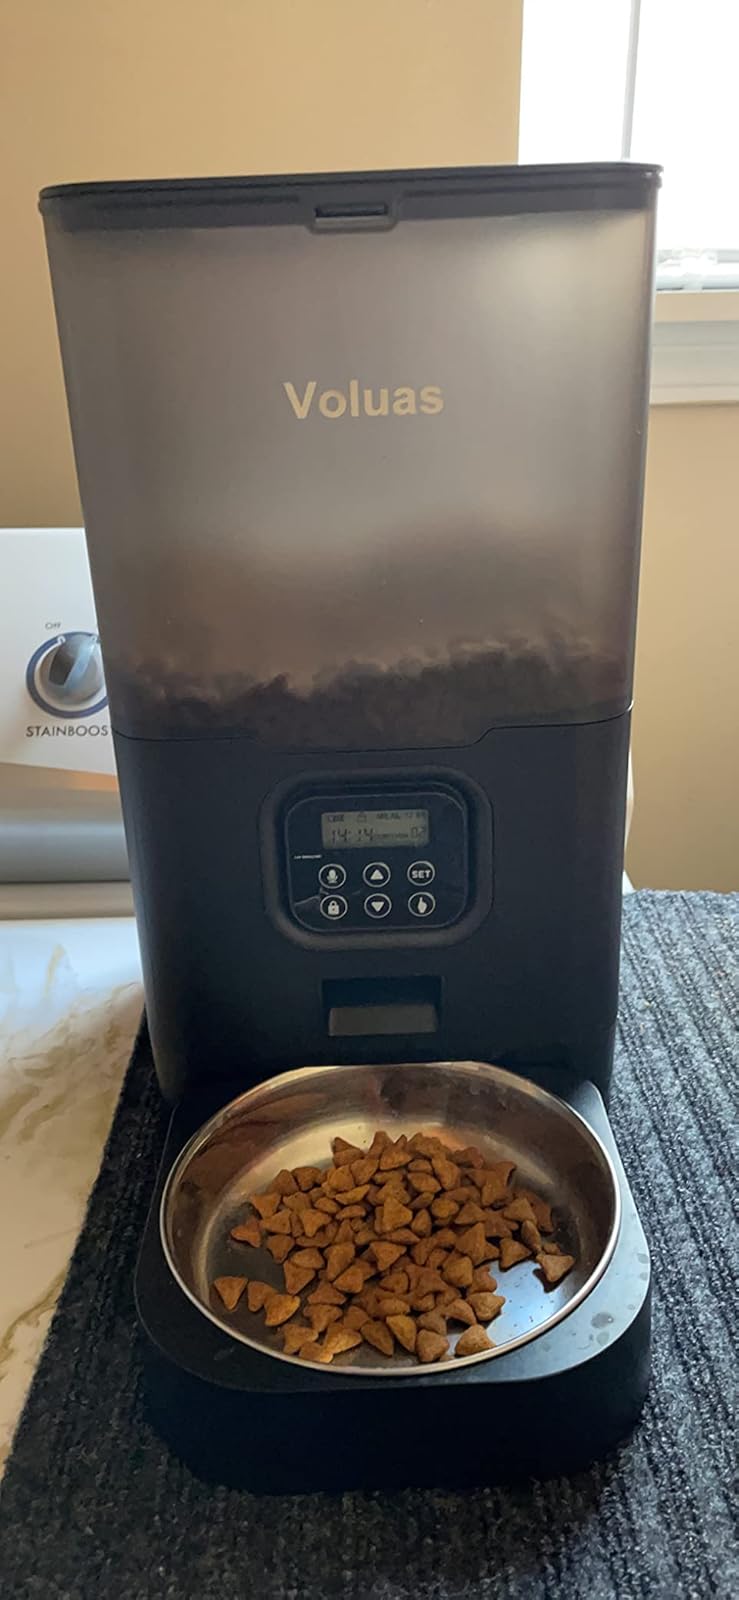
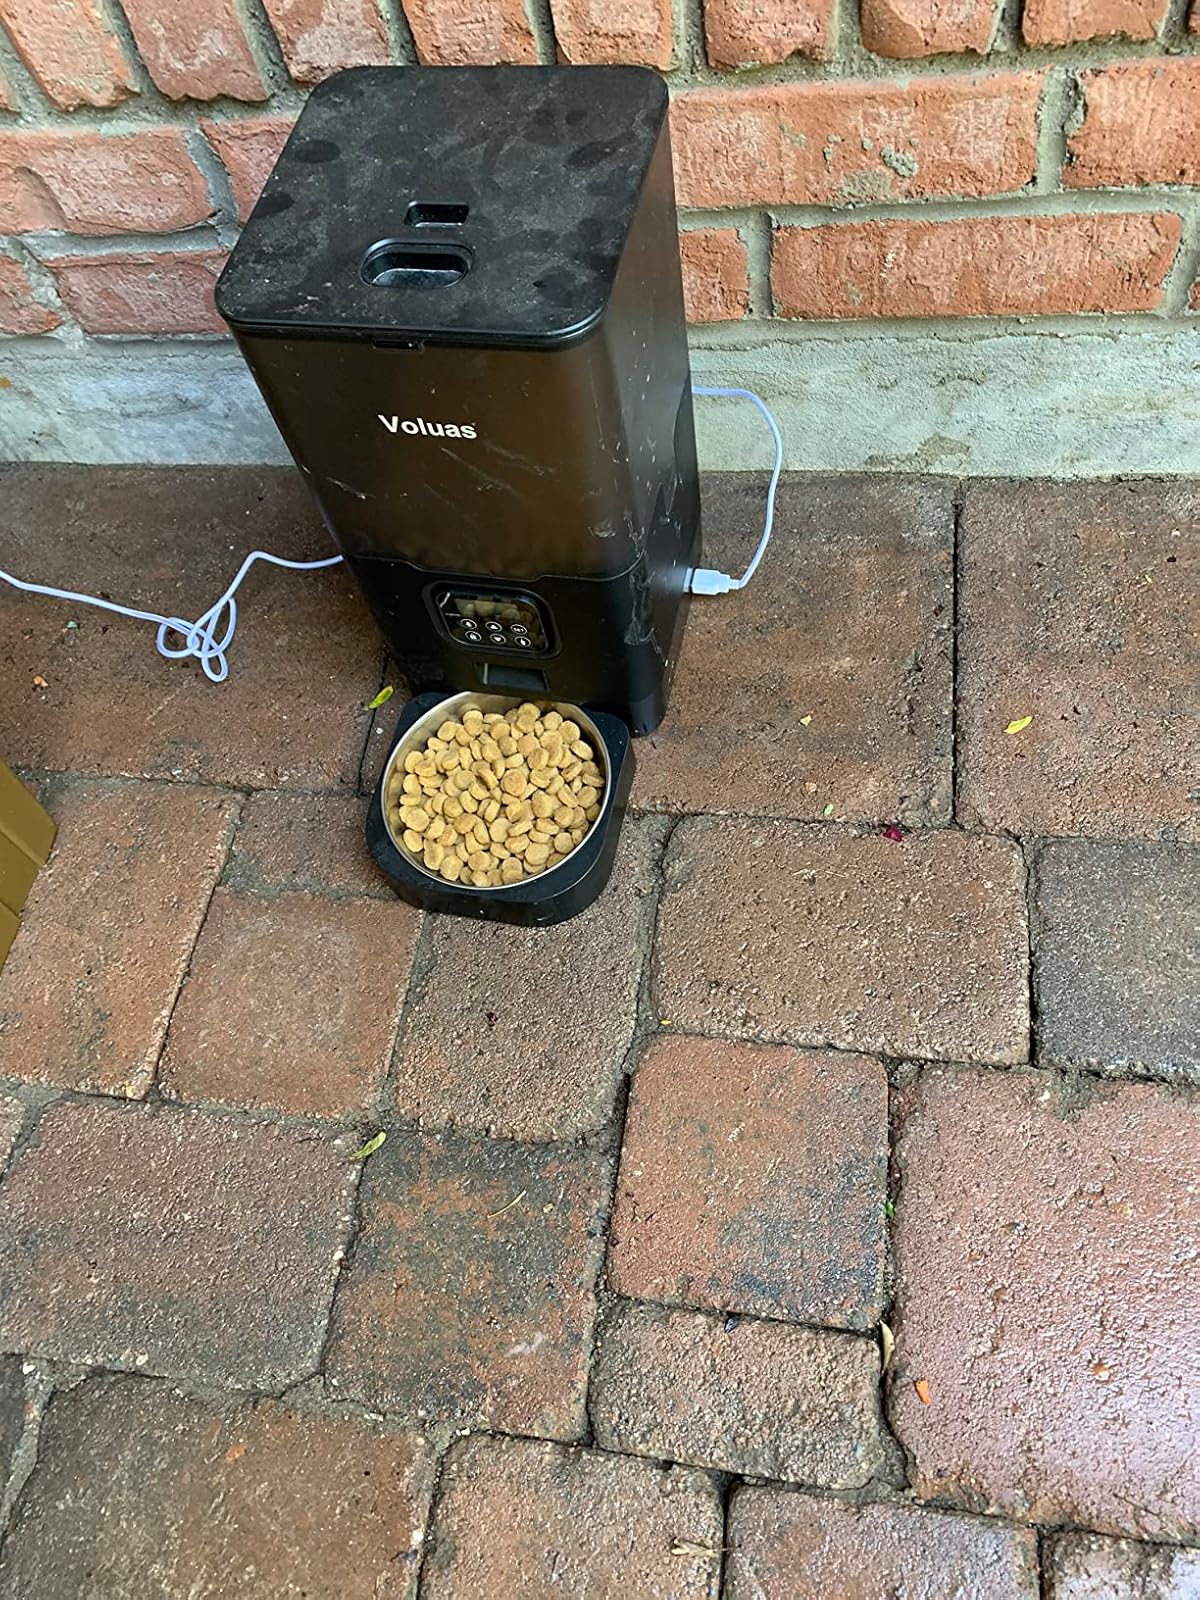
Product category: items_feeder
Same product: yes